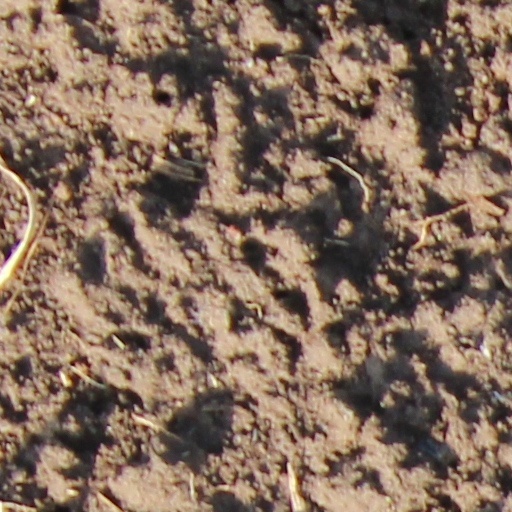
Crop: wheat